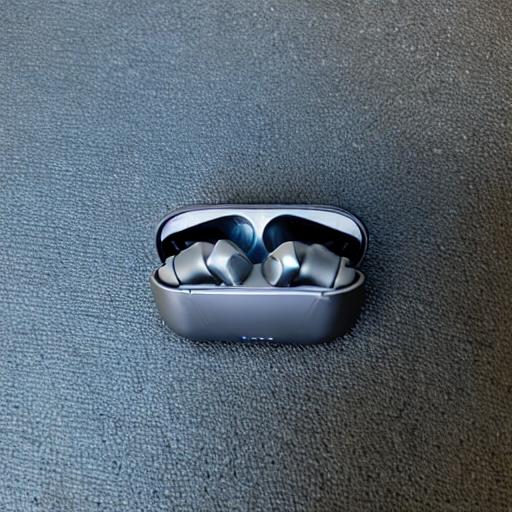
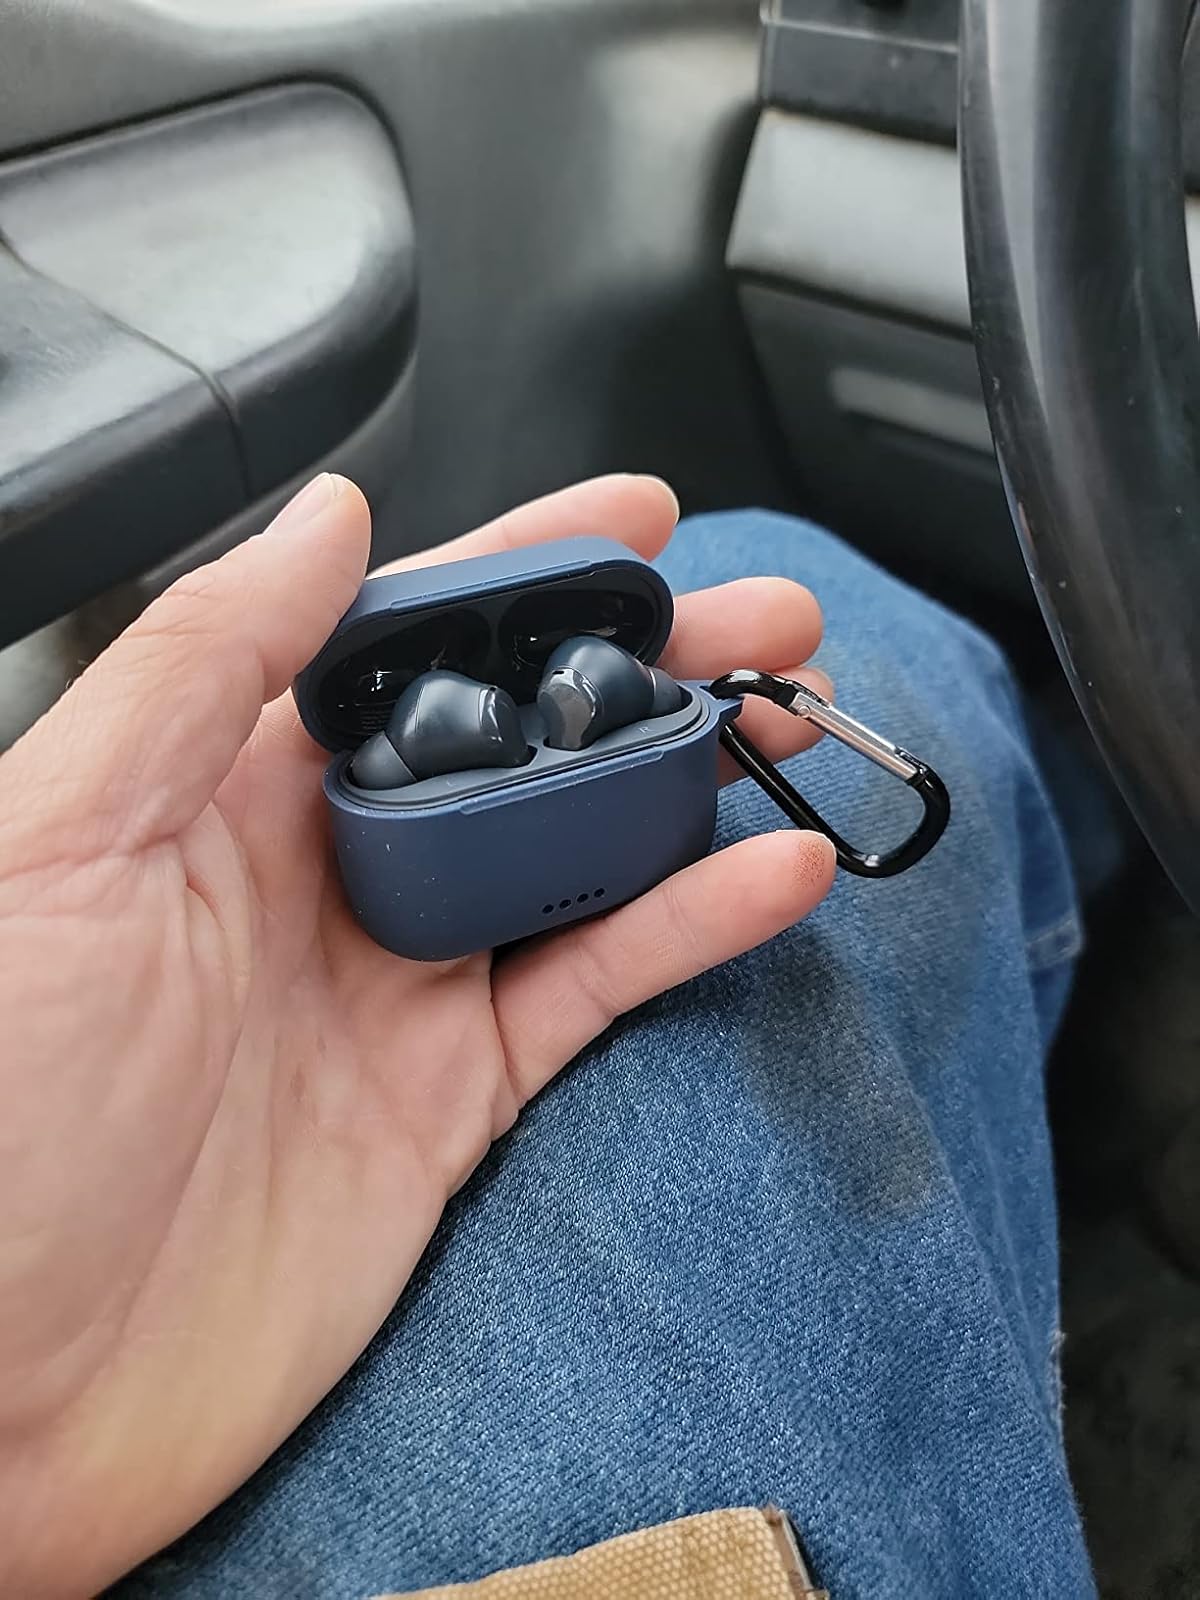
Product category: earbuds
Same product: no